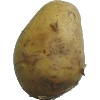
Label: white_potato